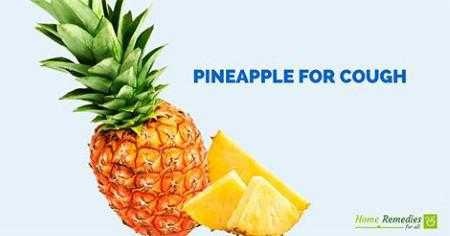
Label: Pineapple